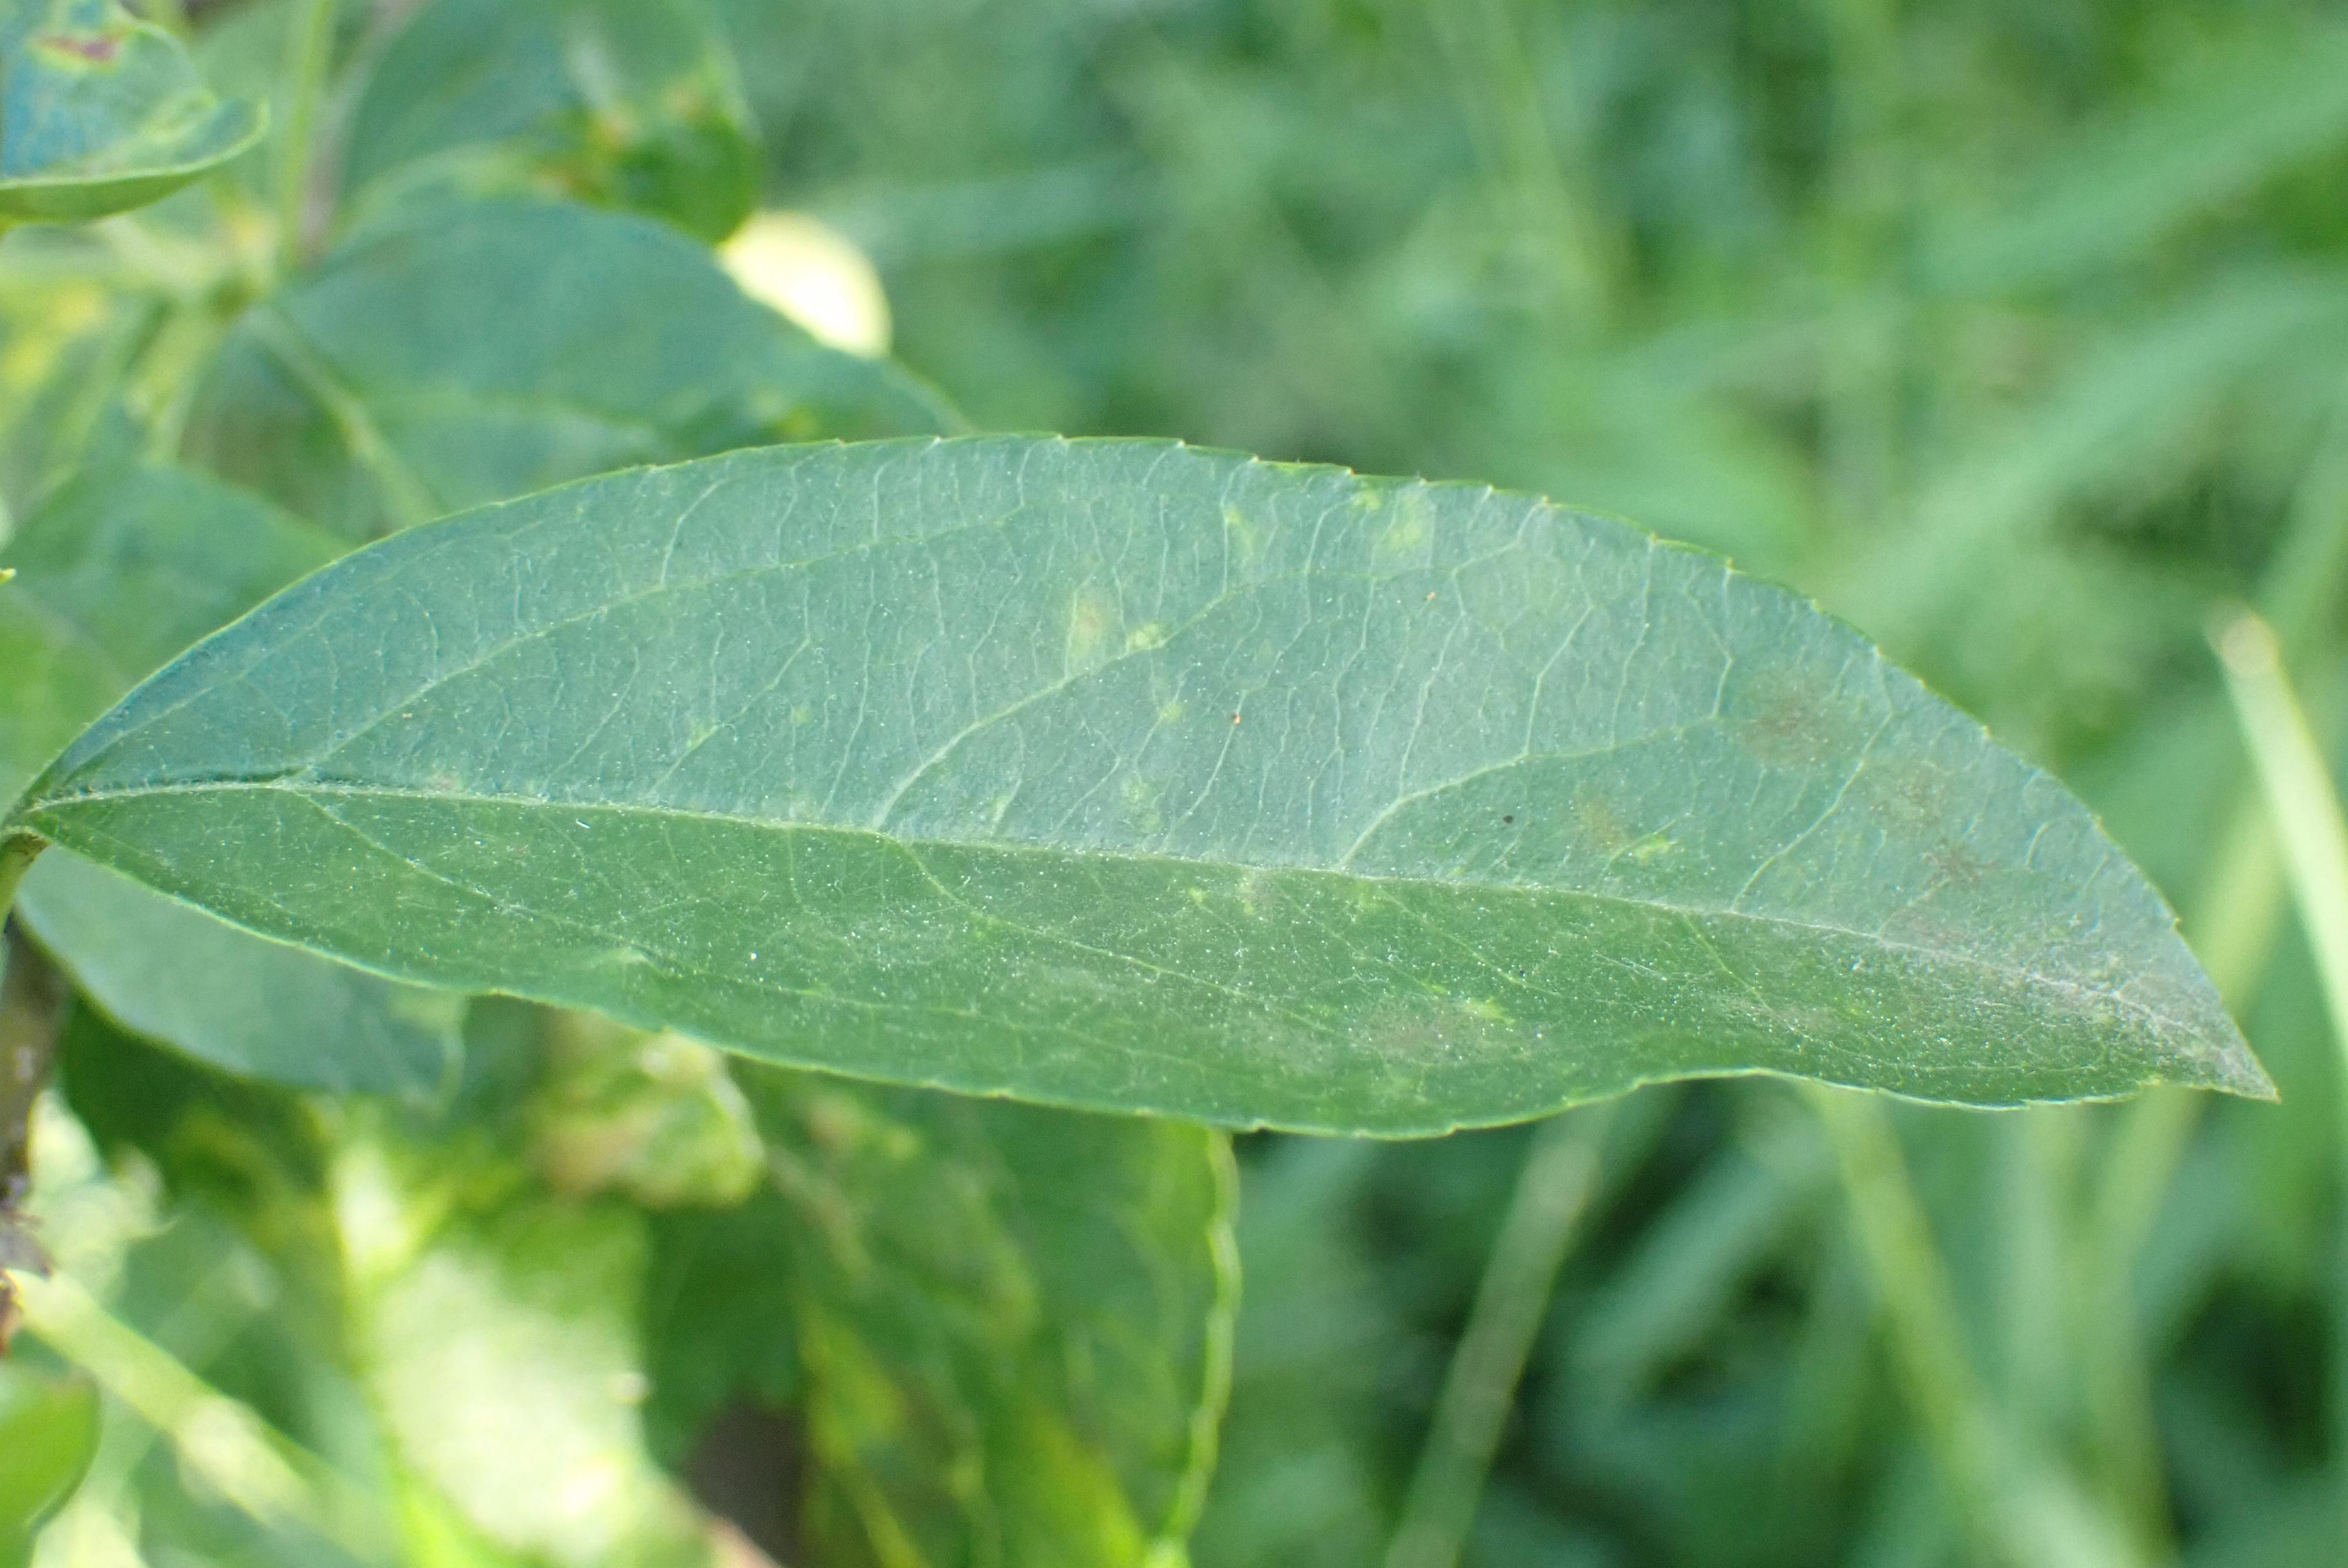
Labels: scab